Laura Niquay

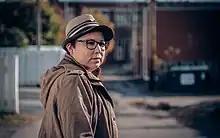

Laura Niquay (born 1982) is an Atikamekw singer-songwriter from Canada, whose album "Waska Matisiwin" was a longlisted nominee for the 2021 Polaris Music Prize.